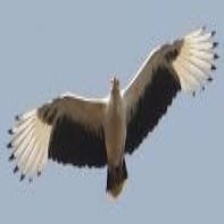
Species: PALM NUT VULTURE
Scientific name: GYPOHIERAX ANGOLENSIS
ImageNet parent category: vulture